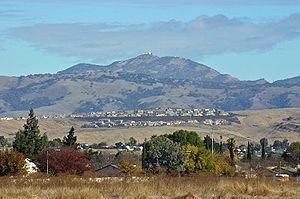
Le mont Hamilton est une montagne de Californie située dans la chaîne Diablo, dans le comté de Santa Clara, aux États-Unis. Le mont Hamilton a une altitude de 1 285 mètres. Il surplombe la vallée de Santa-Clara et abrite l'observatoire Lick qui fut le premier observatoire situé en haut d'une montagne à être occupé de façon permanente. Les autres sommets le long de la crête de la chaîne de montagnes portent le nom d'astronomes célèbres.